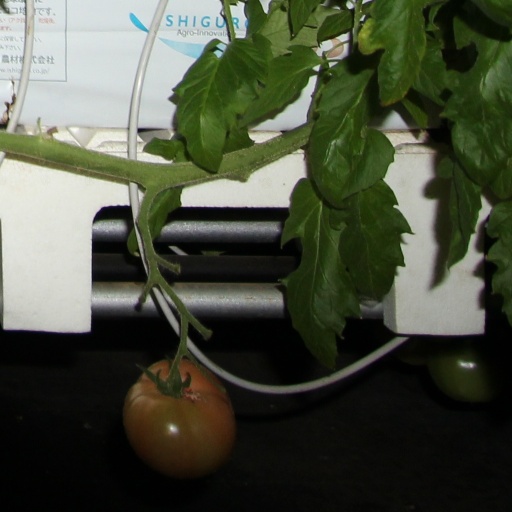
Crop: tomato